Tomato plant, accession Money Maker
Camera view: horizontal (90 deg, fisheye); turntable rotation: 330 degrees
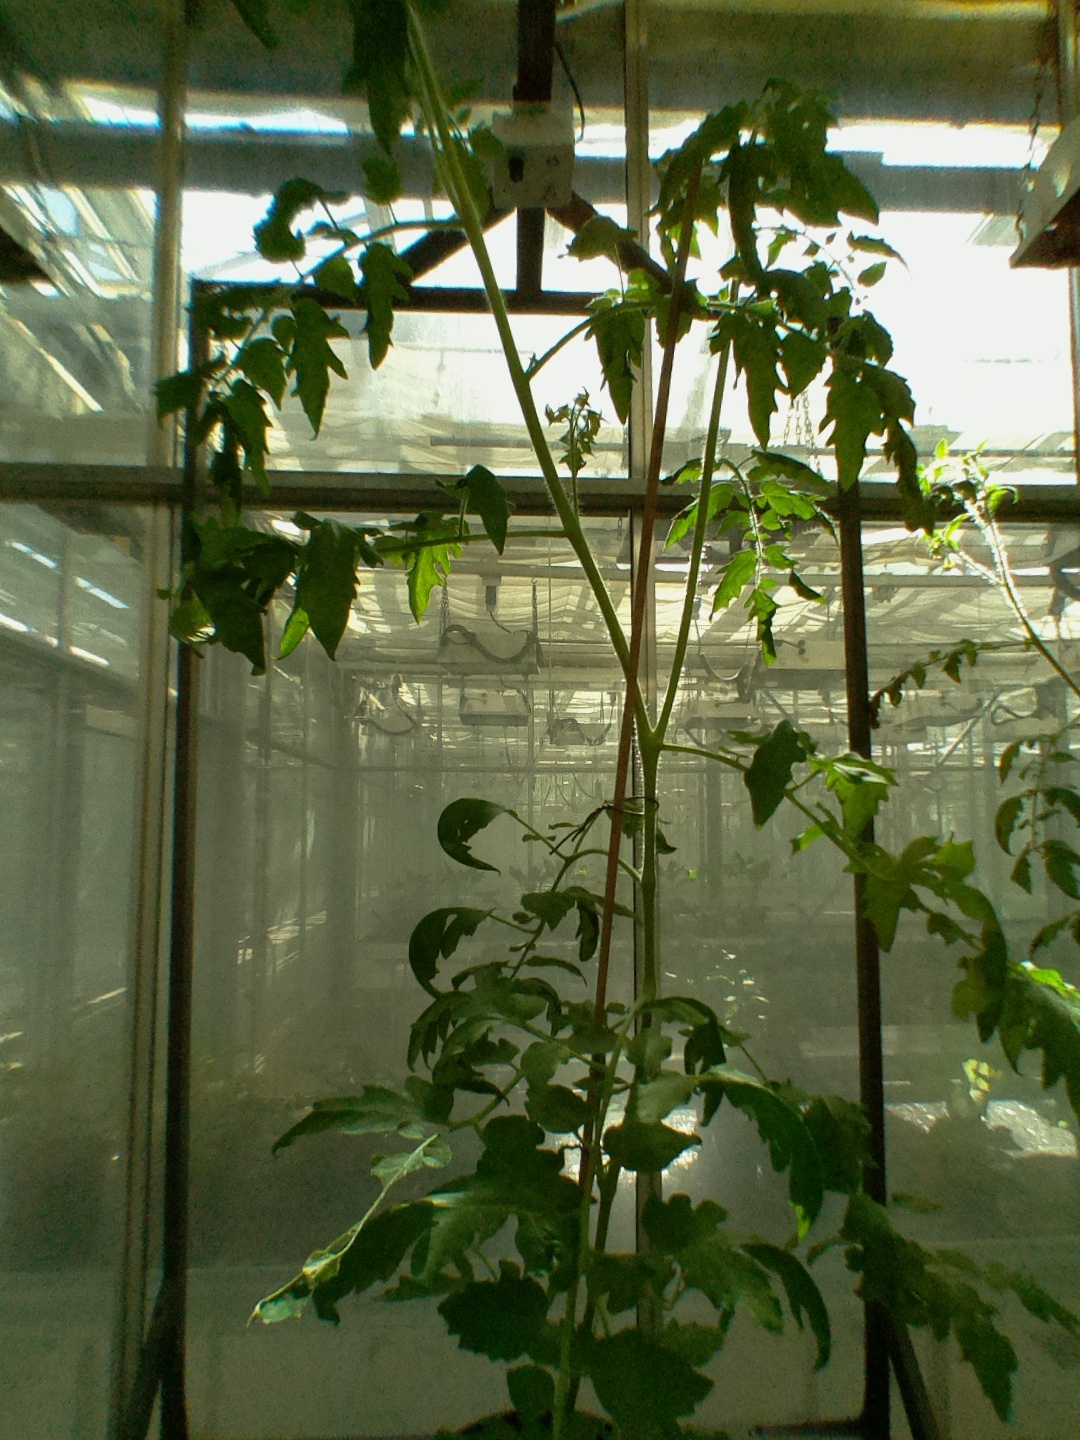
BBCH growth stage 66: Full flowering, 60%-70% of flowers open, more petals falling